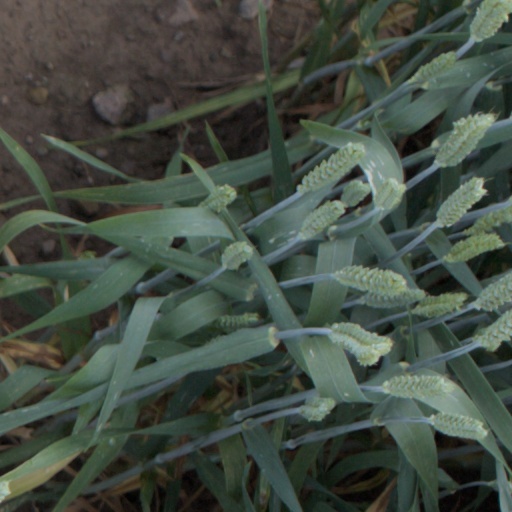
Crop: wheat